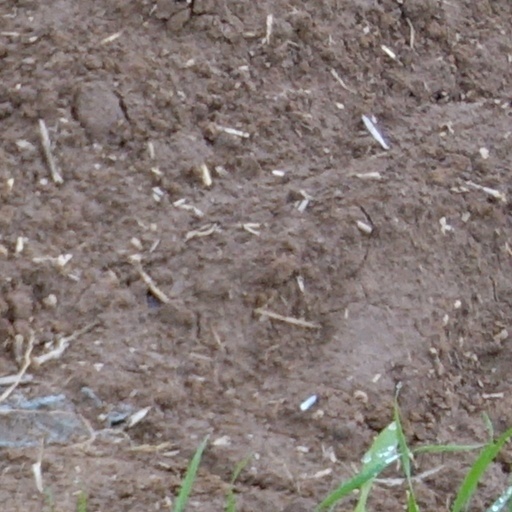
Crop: wheat